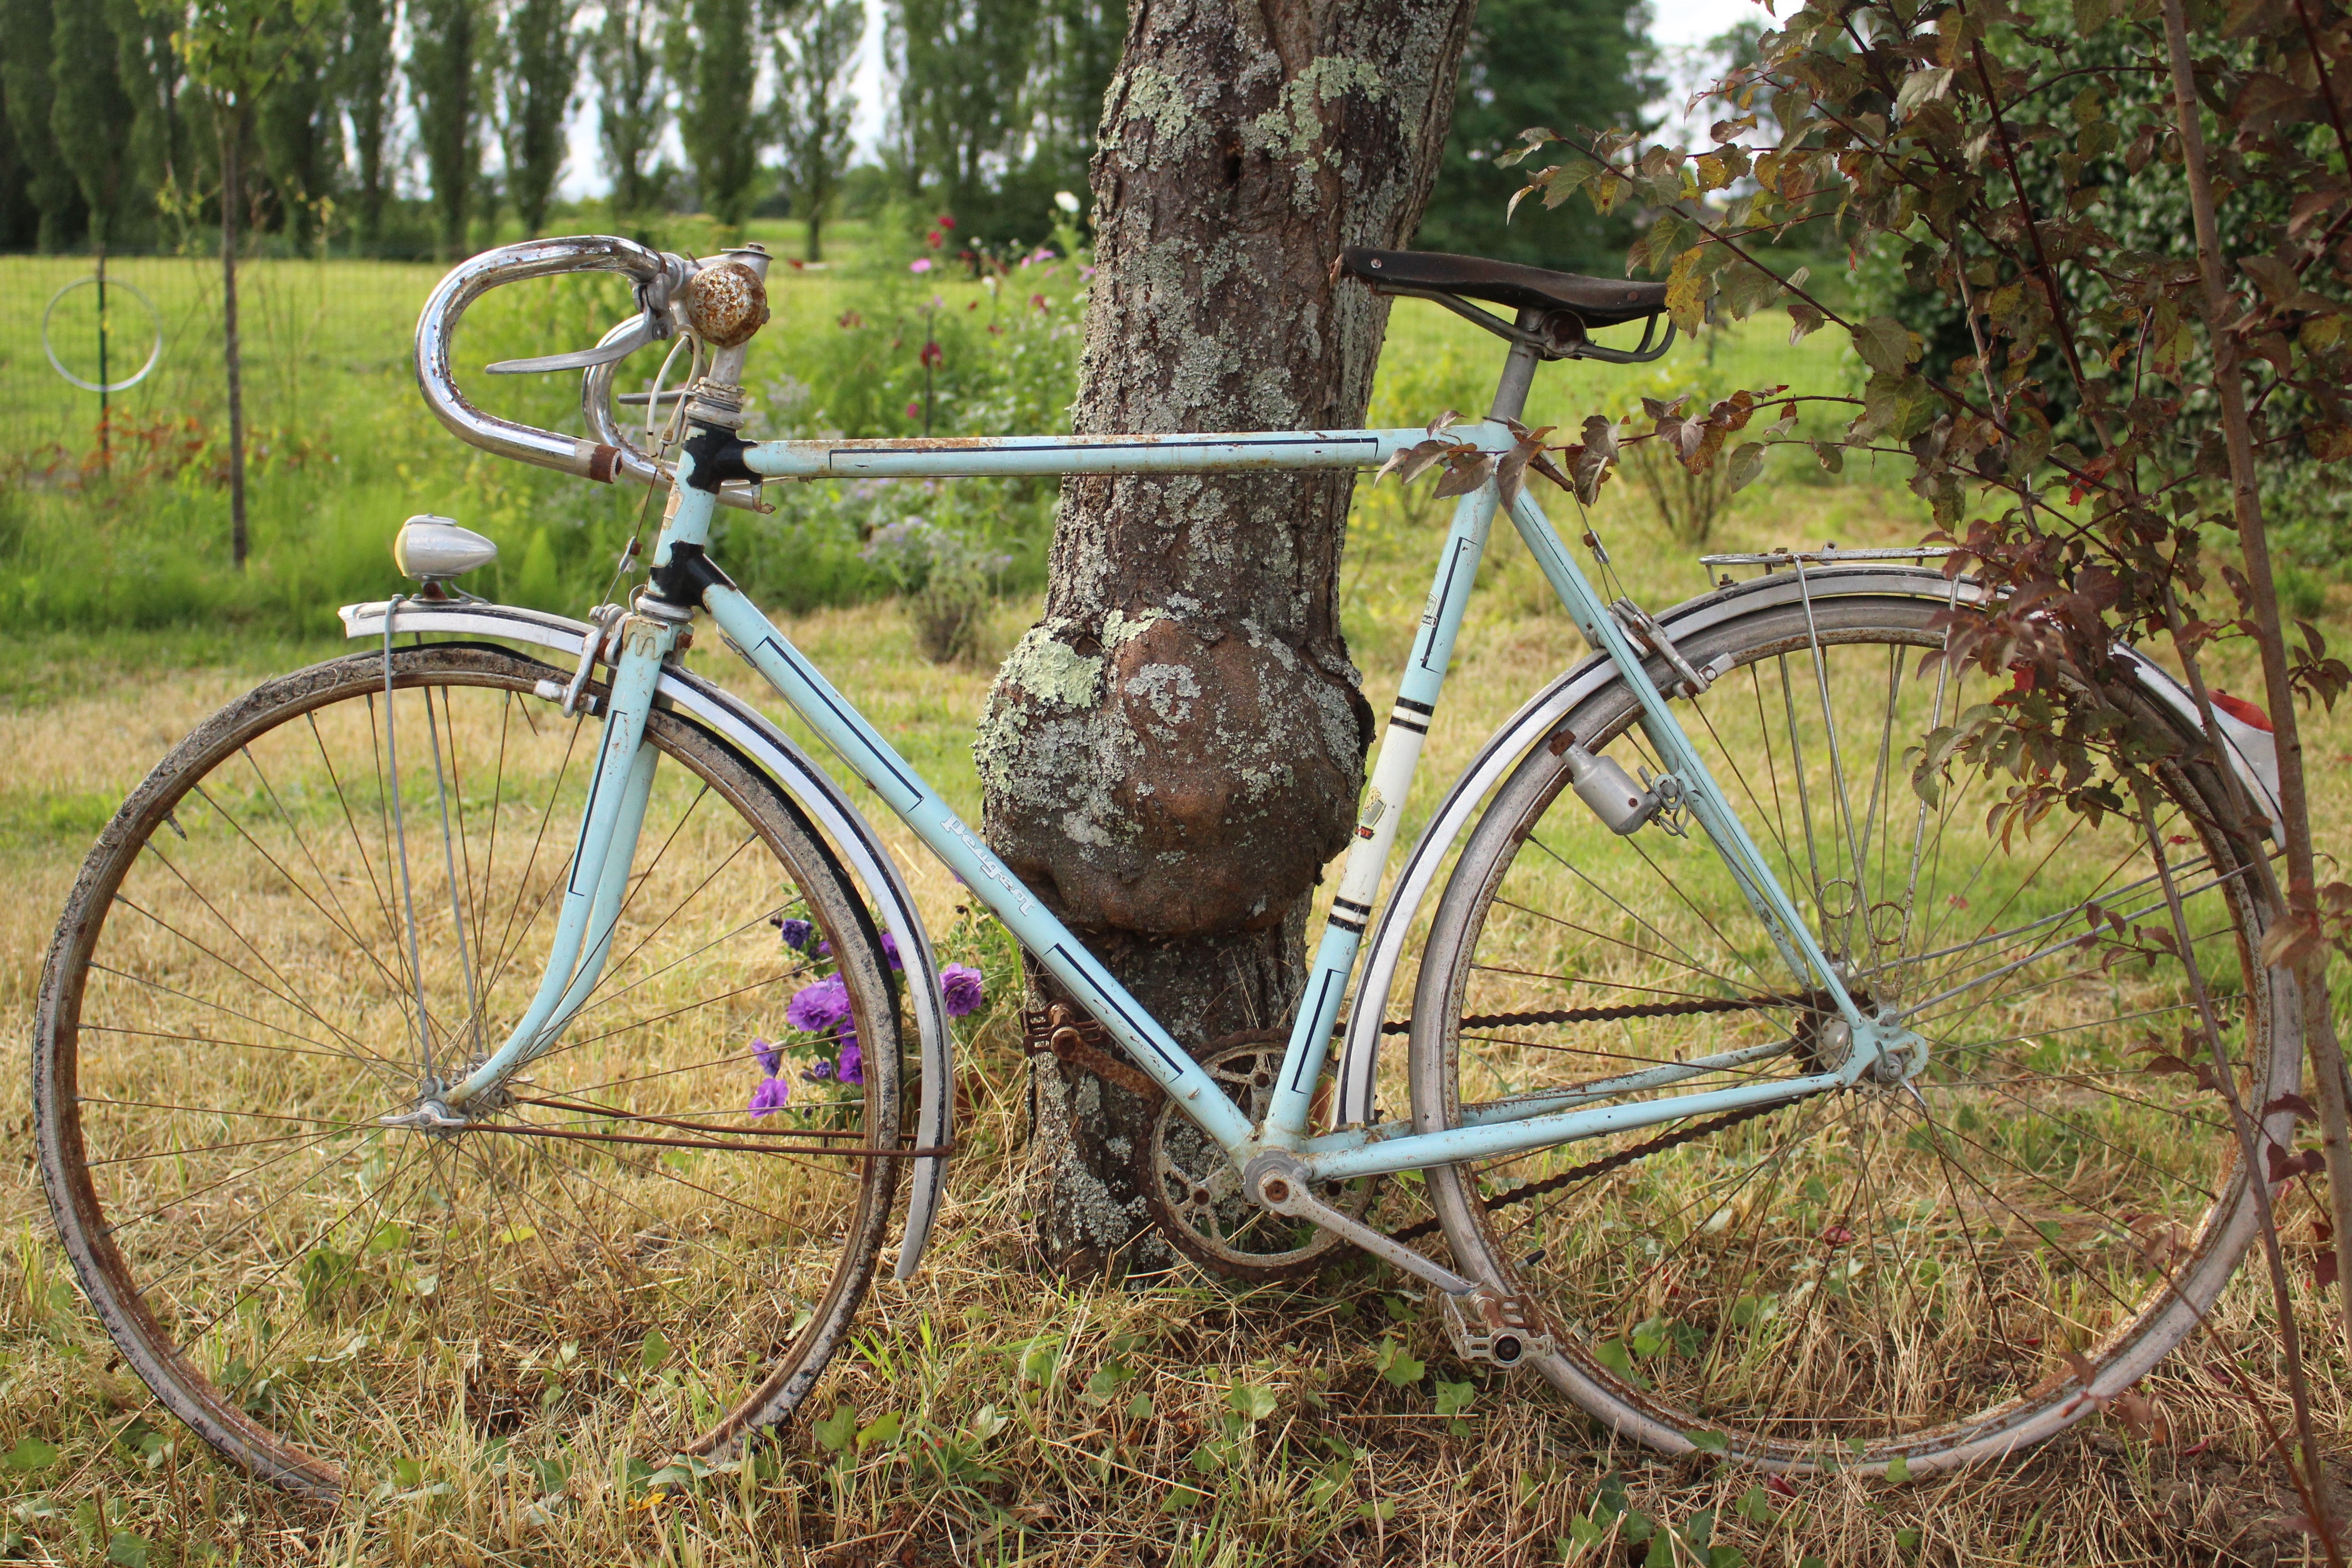
tree, nature, meadow, wheel, bicycle, bike, green, vehicle, freedom, sports equipment, mountain bike, sky blue, bike bell, bicycle frame, land vehicle, cycle sport, cyclo cross bicycle, cyclo cross, bicycle racing, road bicycle, racing bicycle, hybrid bicycle